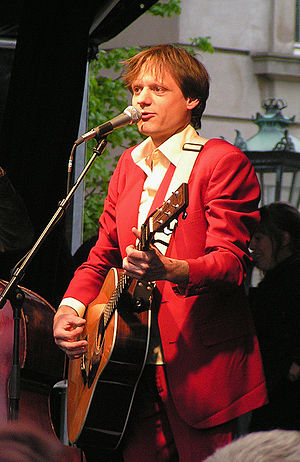
Tobias Trier
Tobias Trier på Christiansborg Slotsplads, 2006
Tobias Trier underholder demonstration på Christiansborg Slotsplads, 17. maj 2006
Tobias Trier er en dansk sanger og søn af Troels Trier og Dea Trier Mørch. Tobias Triers tekster handler ofte om hverdagens finurligheder og er på dansk. Han har medvirket i DR-radiotegneserien Ruben – drengen der kan tale med ting, lavet musik til dokumentarfilm.